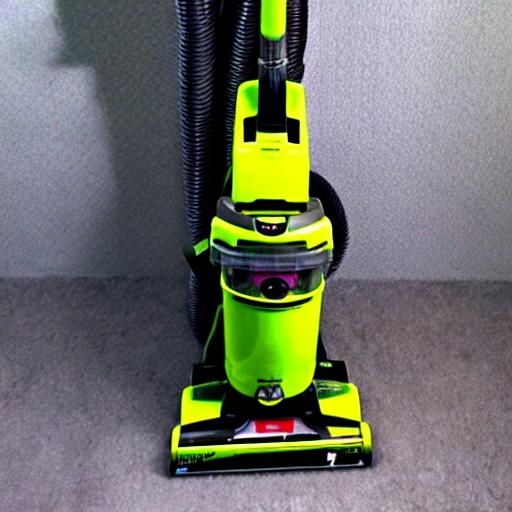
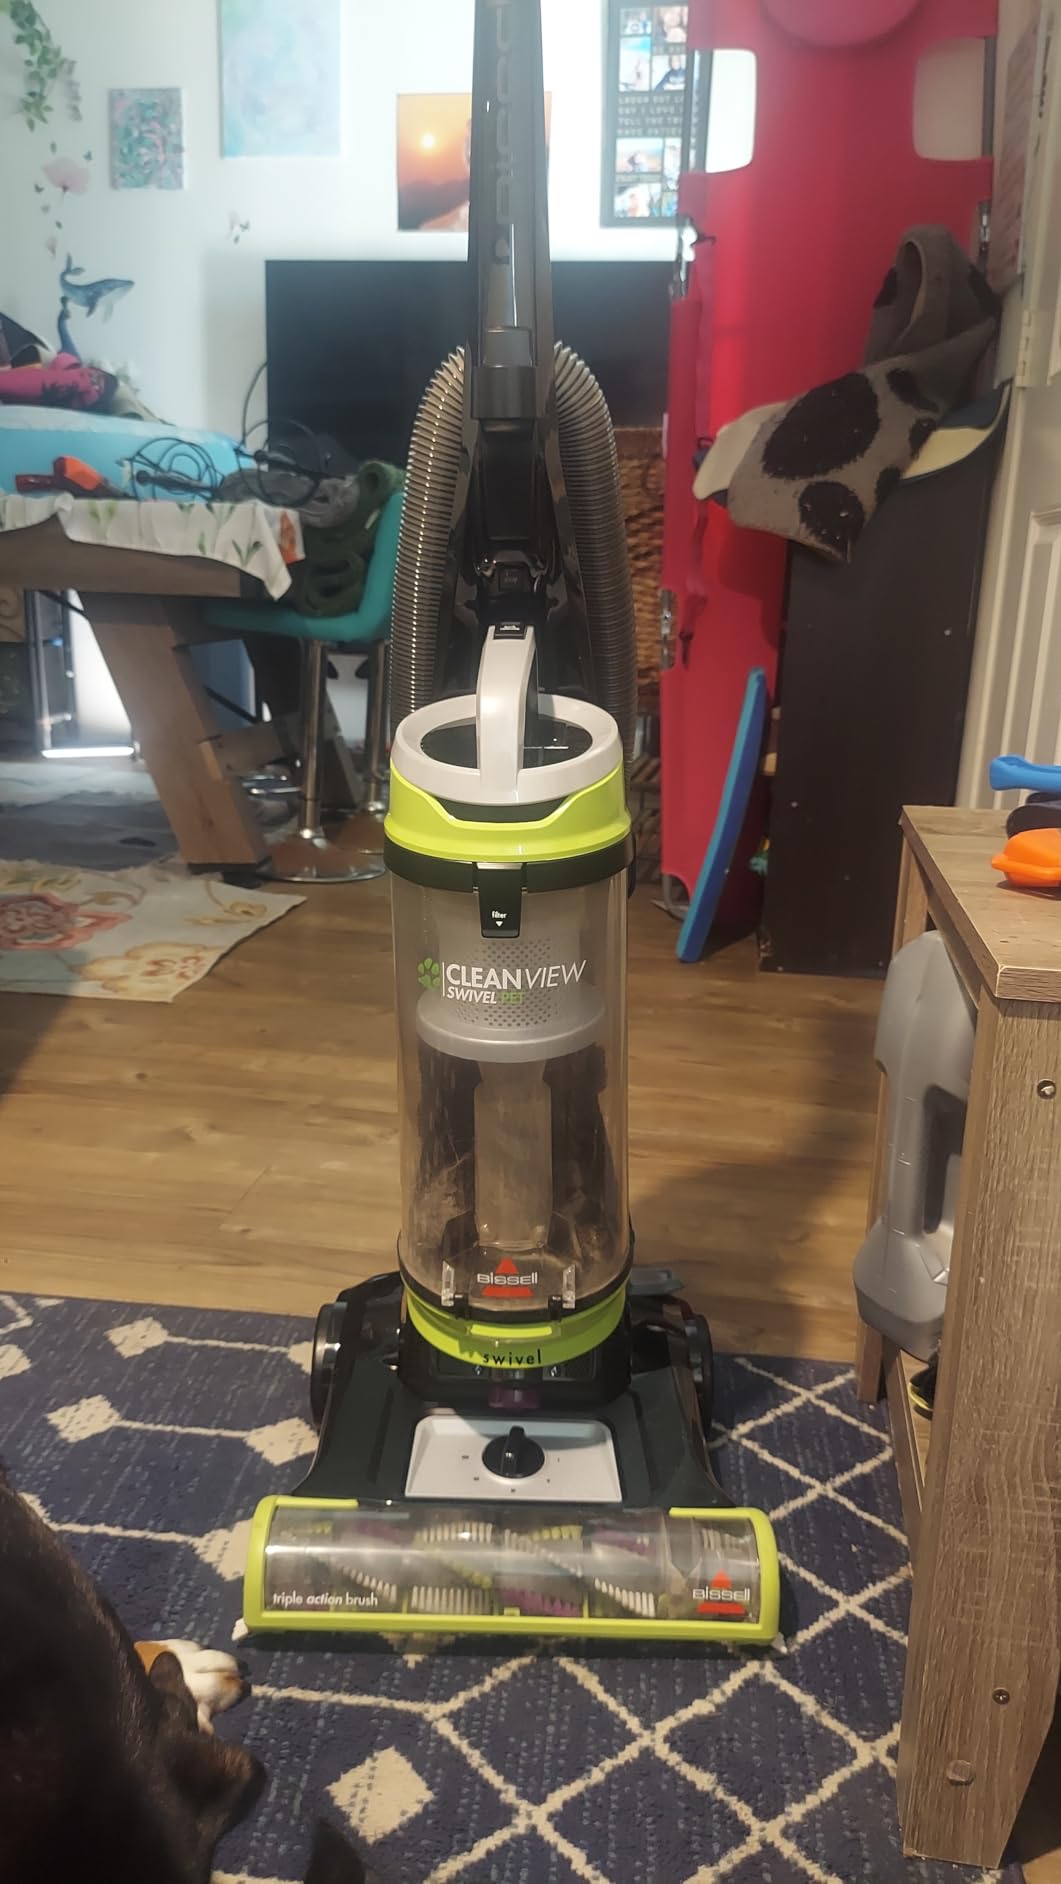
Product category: items_vacuum
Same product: no